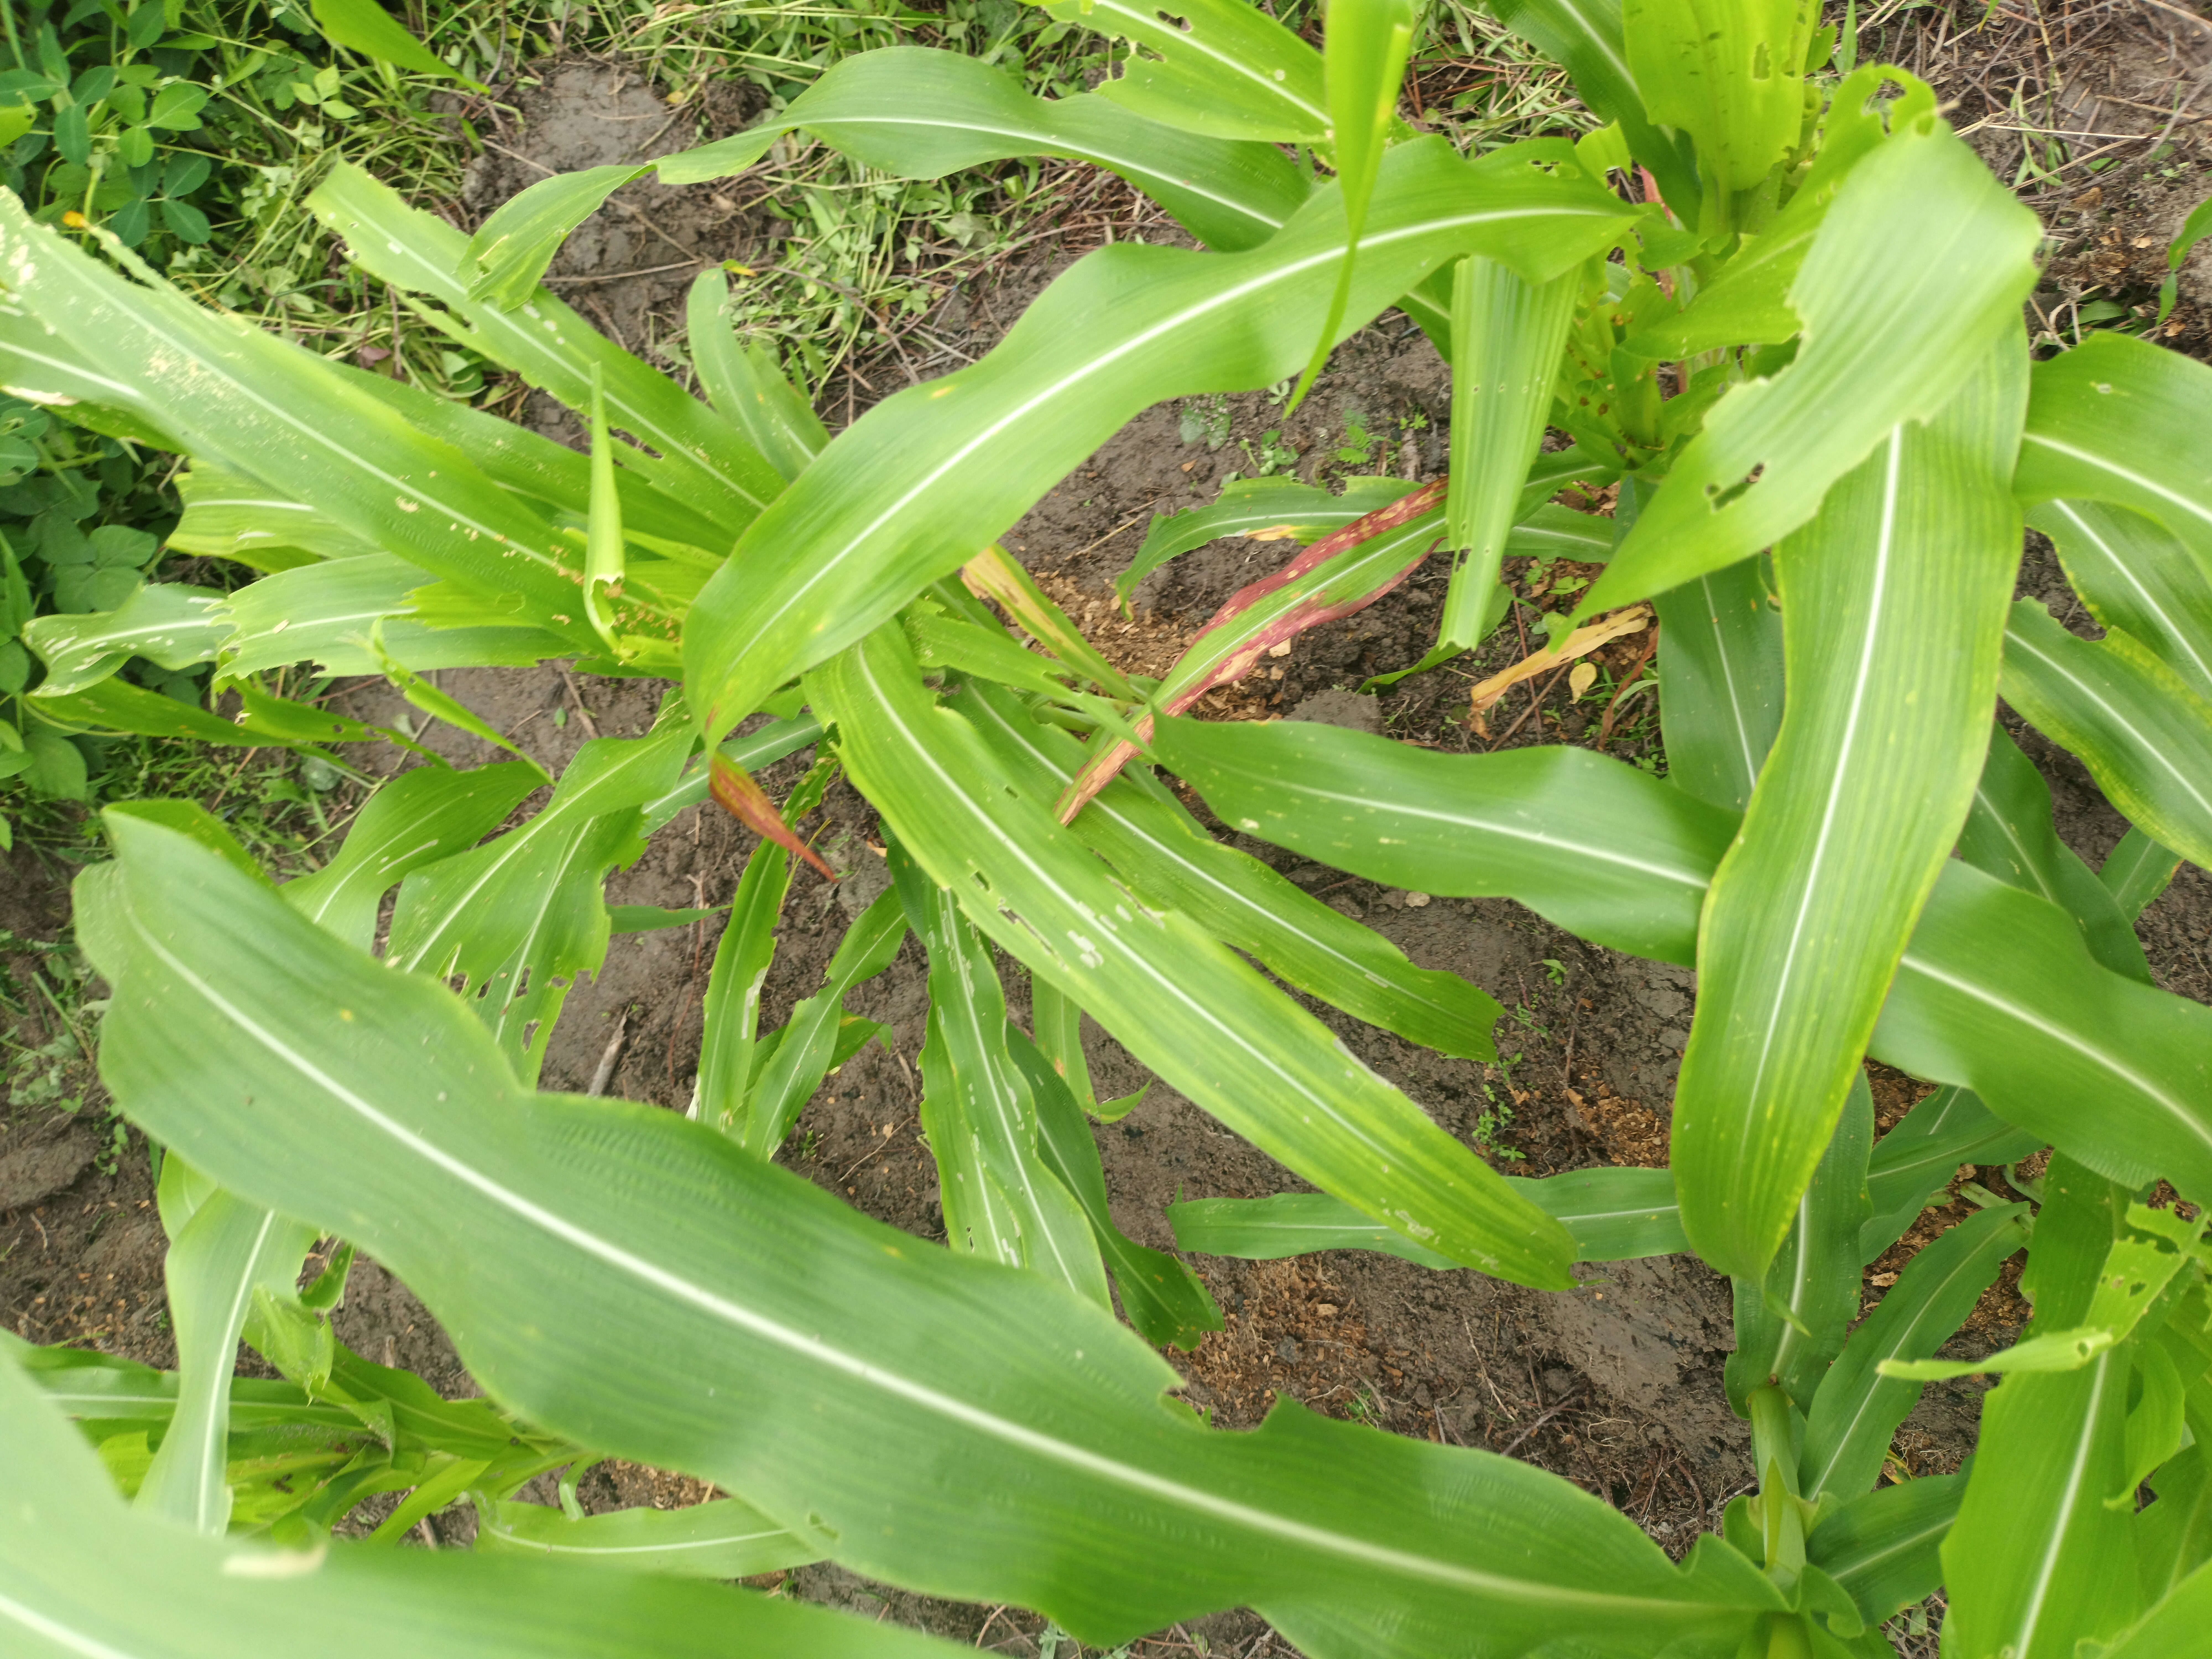
Label: spodoptera_frugiperda